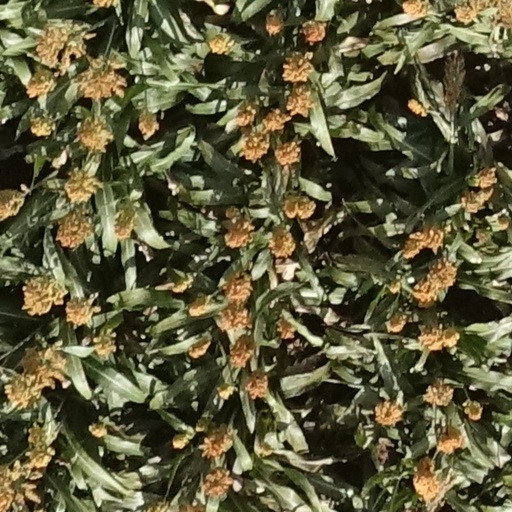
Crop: sorghum